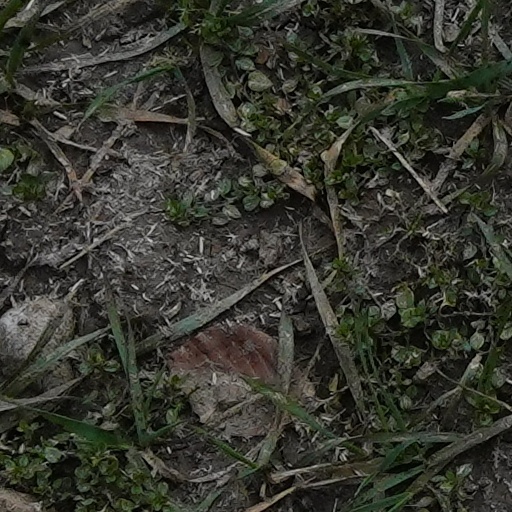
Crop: wheat